Wilhelm Baum (surgeon)

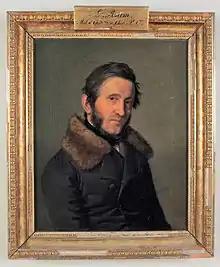
Wilhelm Baum (1799-1883)

Wilhelm Baum (10 September 1799 – 6 September 1883) was a German surgeon born in Elbing.